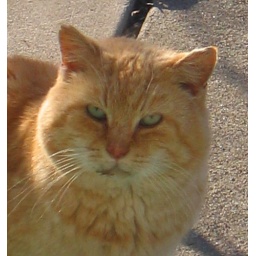
tattered little lion boy looking in my front door